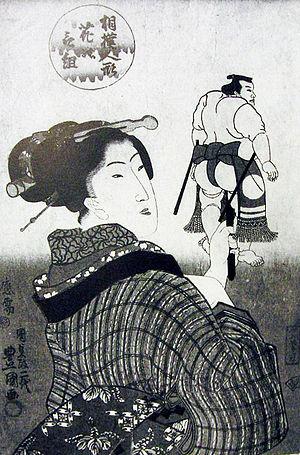
Le bunraku est un type de théâtre japonais datant du XVIIᵉ siècle. Les personnages y sont représentés par des marionnettes de grande taille, manipulées à vue.